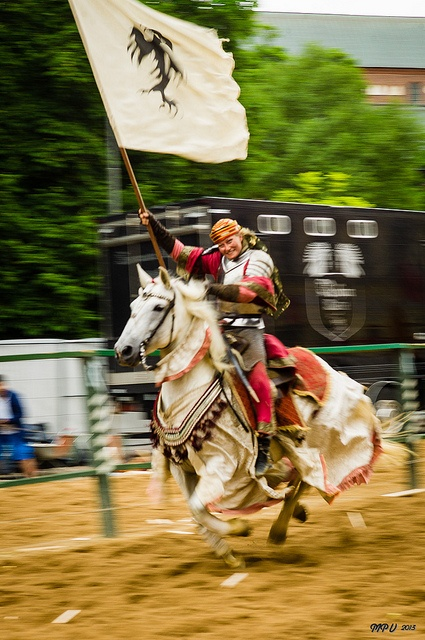
A person dressed in medieval clothes riding a horse
A person riding a horse holding a tall flag
the knights rides with a banner flag on a horse
A man riding a horse holding a flag.
Man dressed in period costume holding a flag riding a horse